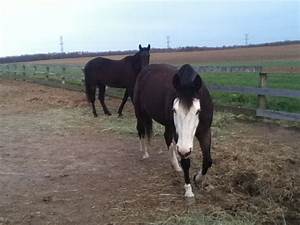
Label: cavallo